Battle of Stiklestad

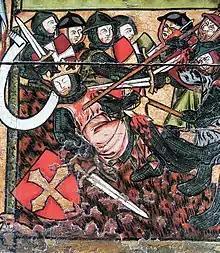
King Olaf's fall

According to Snorri, Olaf received three severe woundsin the knee, in the neck, and while leaning against a large stone the final mortal spear thrust up under his mail shirt and into his belly. According to saga sources, Thorir was among those who gave Olaf his lethal wounds, together with Kálfr Árnason and Torstein Knarresmed from Rovde in Sunnmøre. While earlier sources do not specify who dealt the king his blows, Snorri makes Thorir Hund responsible for the latter, using the spear that had killed his nephew and set the fallout between the king and Thorir in motion. During the Battle of Stiklestad, King Olaf almost killed Thorir Hund with a war hammer. However, Torstein Knarresmed managed to get between them and gave Olaf a wound right above his left knee. Shortly later Thorir Hund thrust his spear into the king's stomach before Kálfr Árnason struck the king in the throat with his sword. Torstein Knarresmed was subsequently killed by a blow in the back but was revenged later that same day by one of Thorir's men. The king's body was carried away and buried secretly in the sandy banks of the Nidelva River south of the city of Trondheim.